Little Russian identity

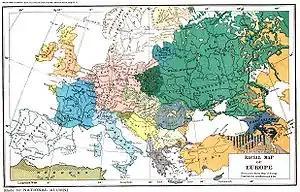
A British ethnic map of Europe (1923)

The Little Russian identity remained dominant among elites even in the revolutionary years of 1917–1921. However, with the beginning of the Bolshevik policy of Ukrainization, which was the local form of the nationwide communist Korenizatsiya or "nativization" policy, the Little Russian identity was declared 'antiquated and illegitimate'. In the 1920s Bolshevik internationalists used the Ukrainian SSR and the Byelorussian SSR as "exhibition pavillons" of their nationality policy, hoping to gain sympathies of the disadvantaged East Slavic population in interwar Poland. At the same time they hoped to ultimately weaken pan-Russian imperialism in a society that was represented by their adversary in the Russian Civil War: the Imperial Russian White Movement. The Bolsheviks had the largest credit in the realization and consolidation of the Ukrainian identity project. In the First All-Union Census of the Soviet Union (1926) the registration of people as Little Russians was restricted, and people in the Ukrainian SSR had to choose between the Ukrainian and Russian nationality or even were automatically registered as Ukrainians. The term 'Little Russian' remained in usage only among some White emigres.